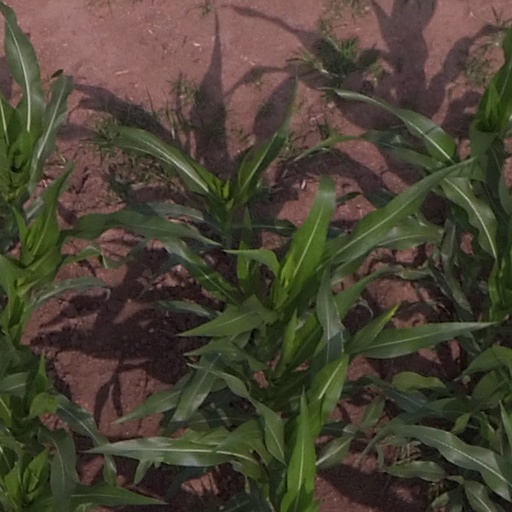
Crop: maize; corn